The Good People

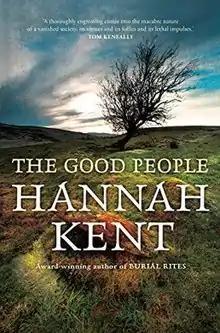
First edition

The Good People is a 2016 historical novel by Australian author Hannah Kent. The novel takes inspiration from the case of the 1826 death of Michael Leahy in Kerry, Ireland.